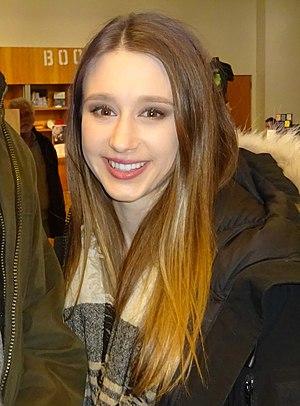
Violet Harmon est l'un des personnages principaux de la série télévisée American Horror Story, apparaissant dans les première et huitième saisons.